Santos Reyes Nopala

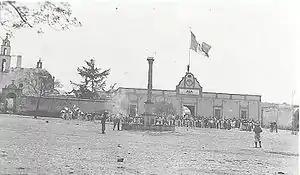
Old photograph of the main square

After the arrival of the Spanish, who defeated the army of Nopala in a bloody battle, the people of the region were severely oppressed and exploited.